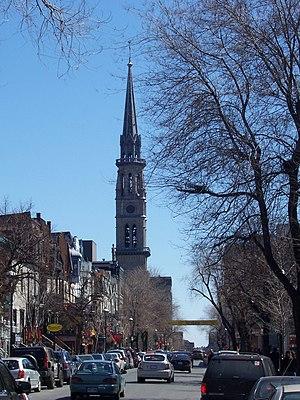
Photo du clocher de l'ancien clocher de la Cathédrale Saint-Jacques de Montréal, maintenant intégré à un pavillon de l'UQAM